Laura Addison

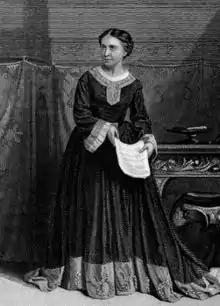

Addison was born in Colchester on 15 November 1822. She was daughter of a grocer named Thomas Wilmshurst.